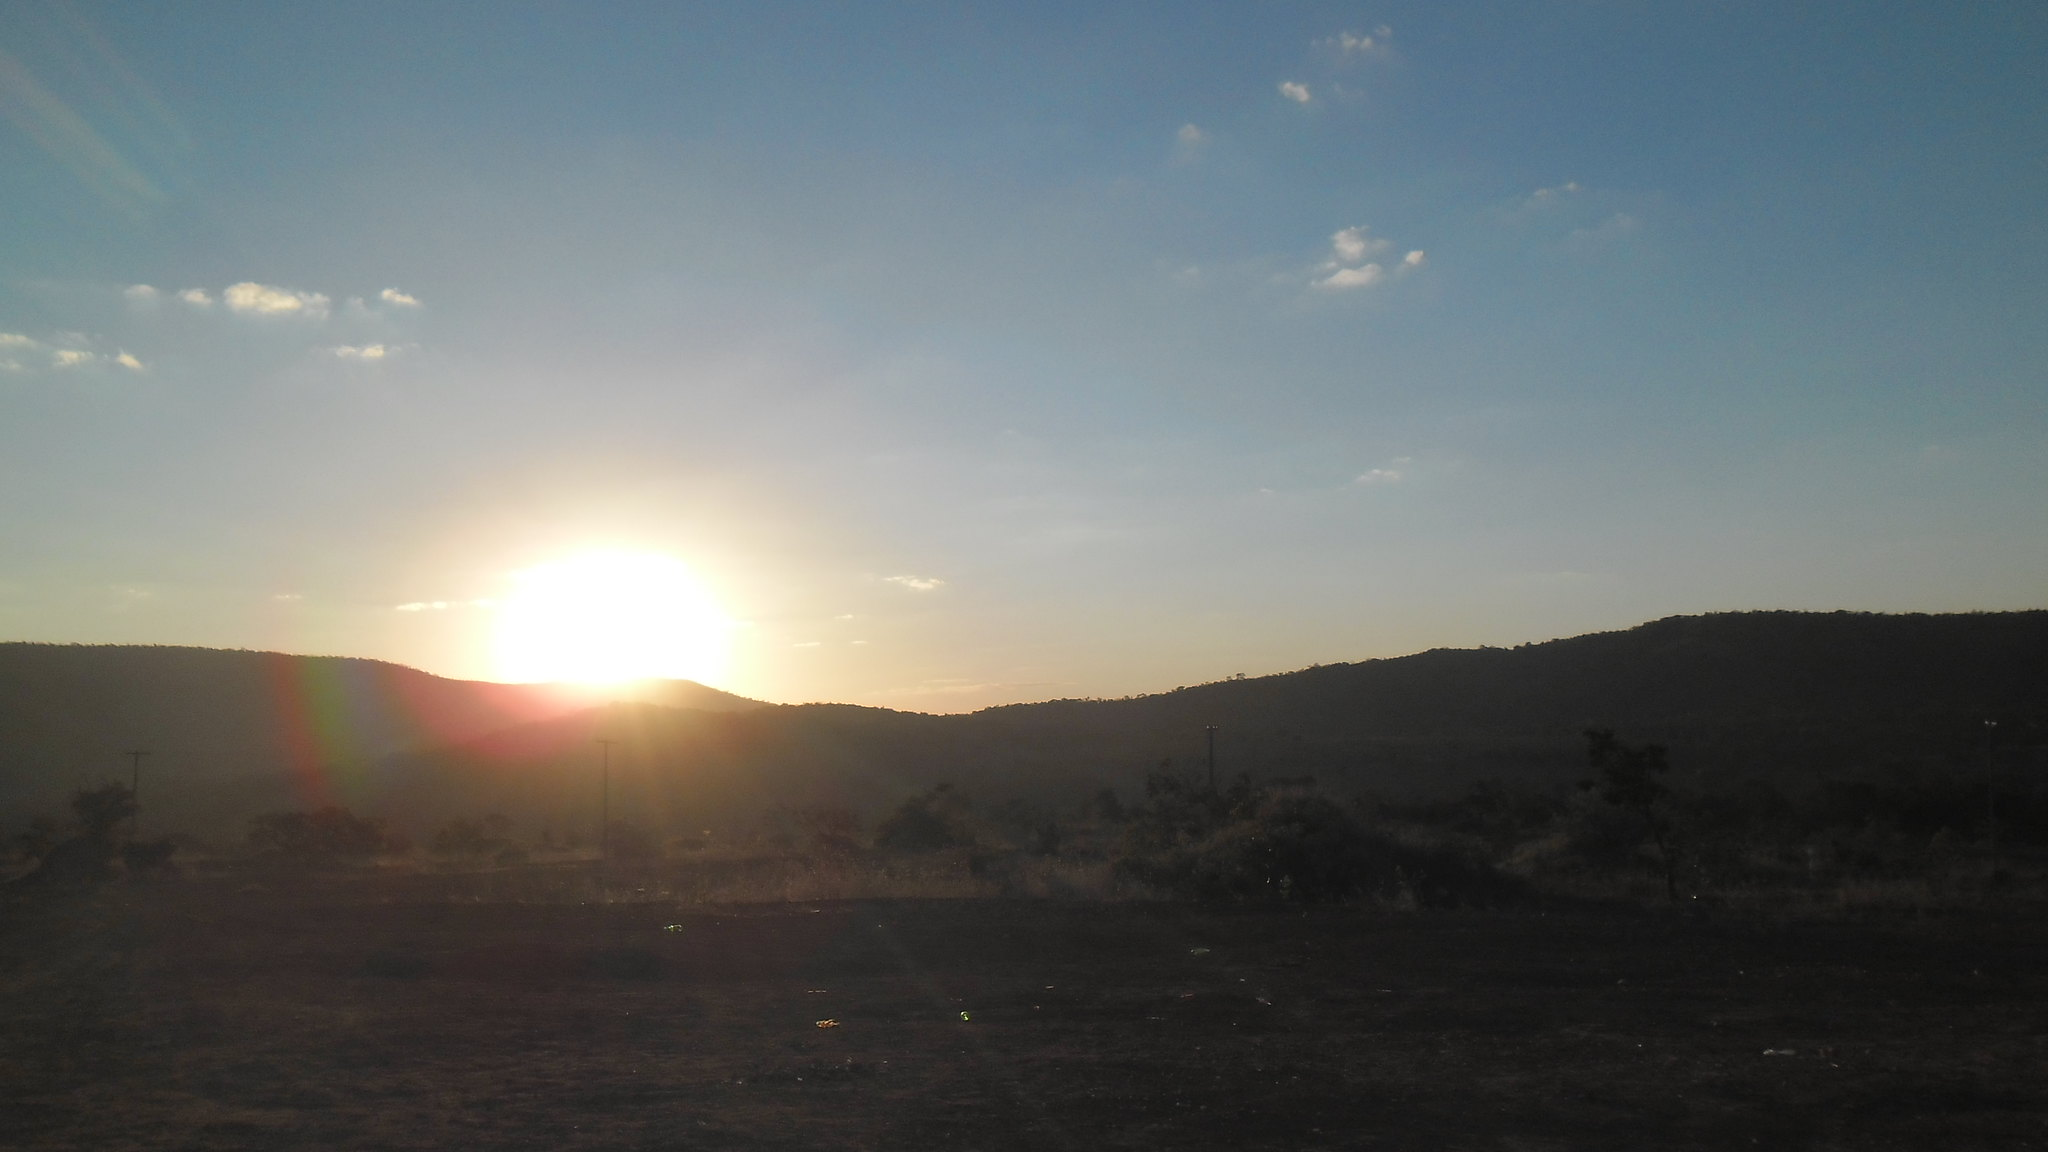
Fire: no
Smoke: no